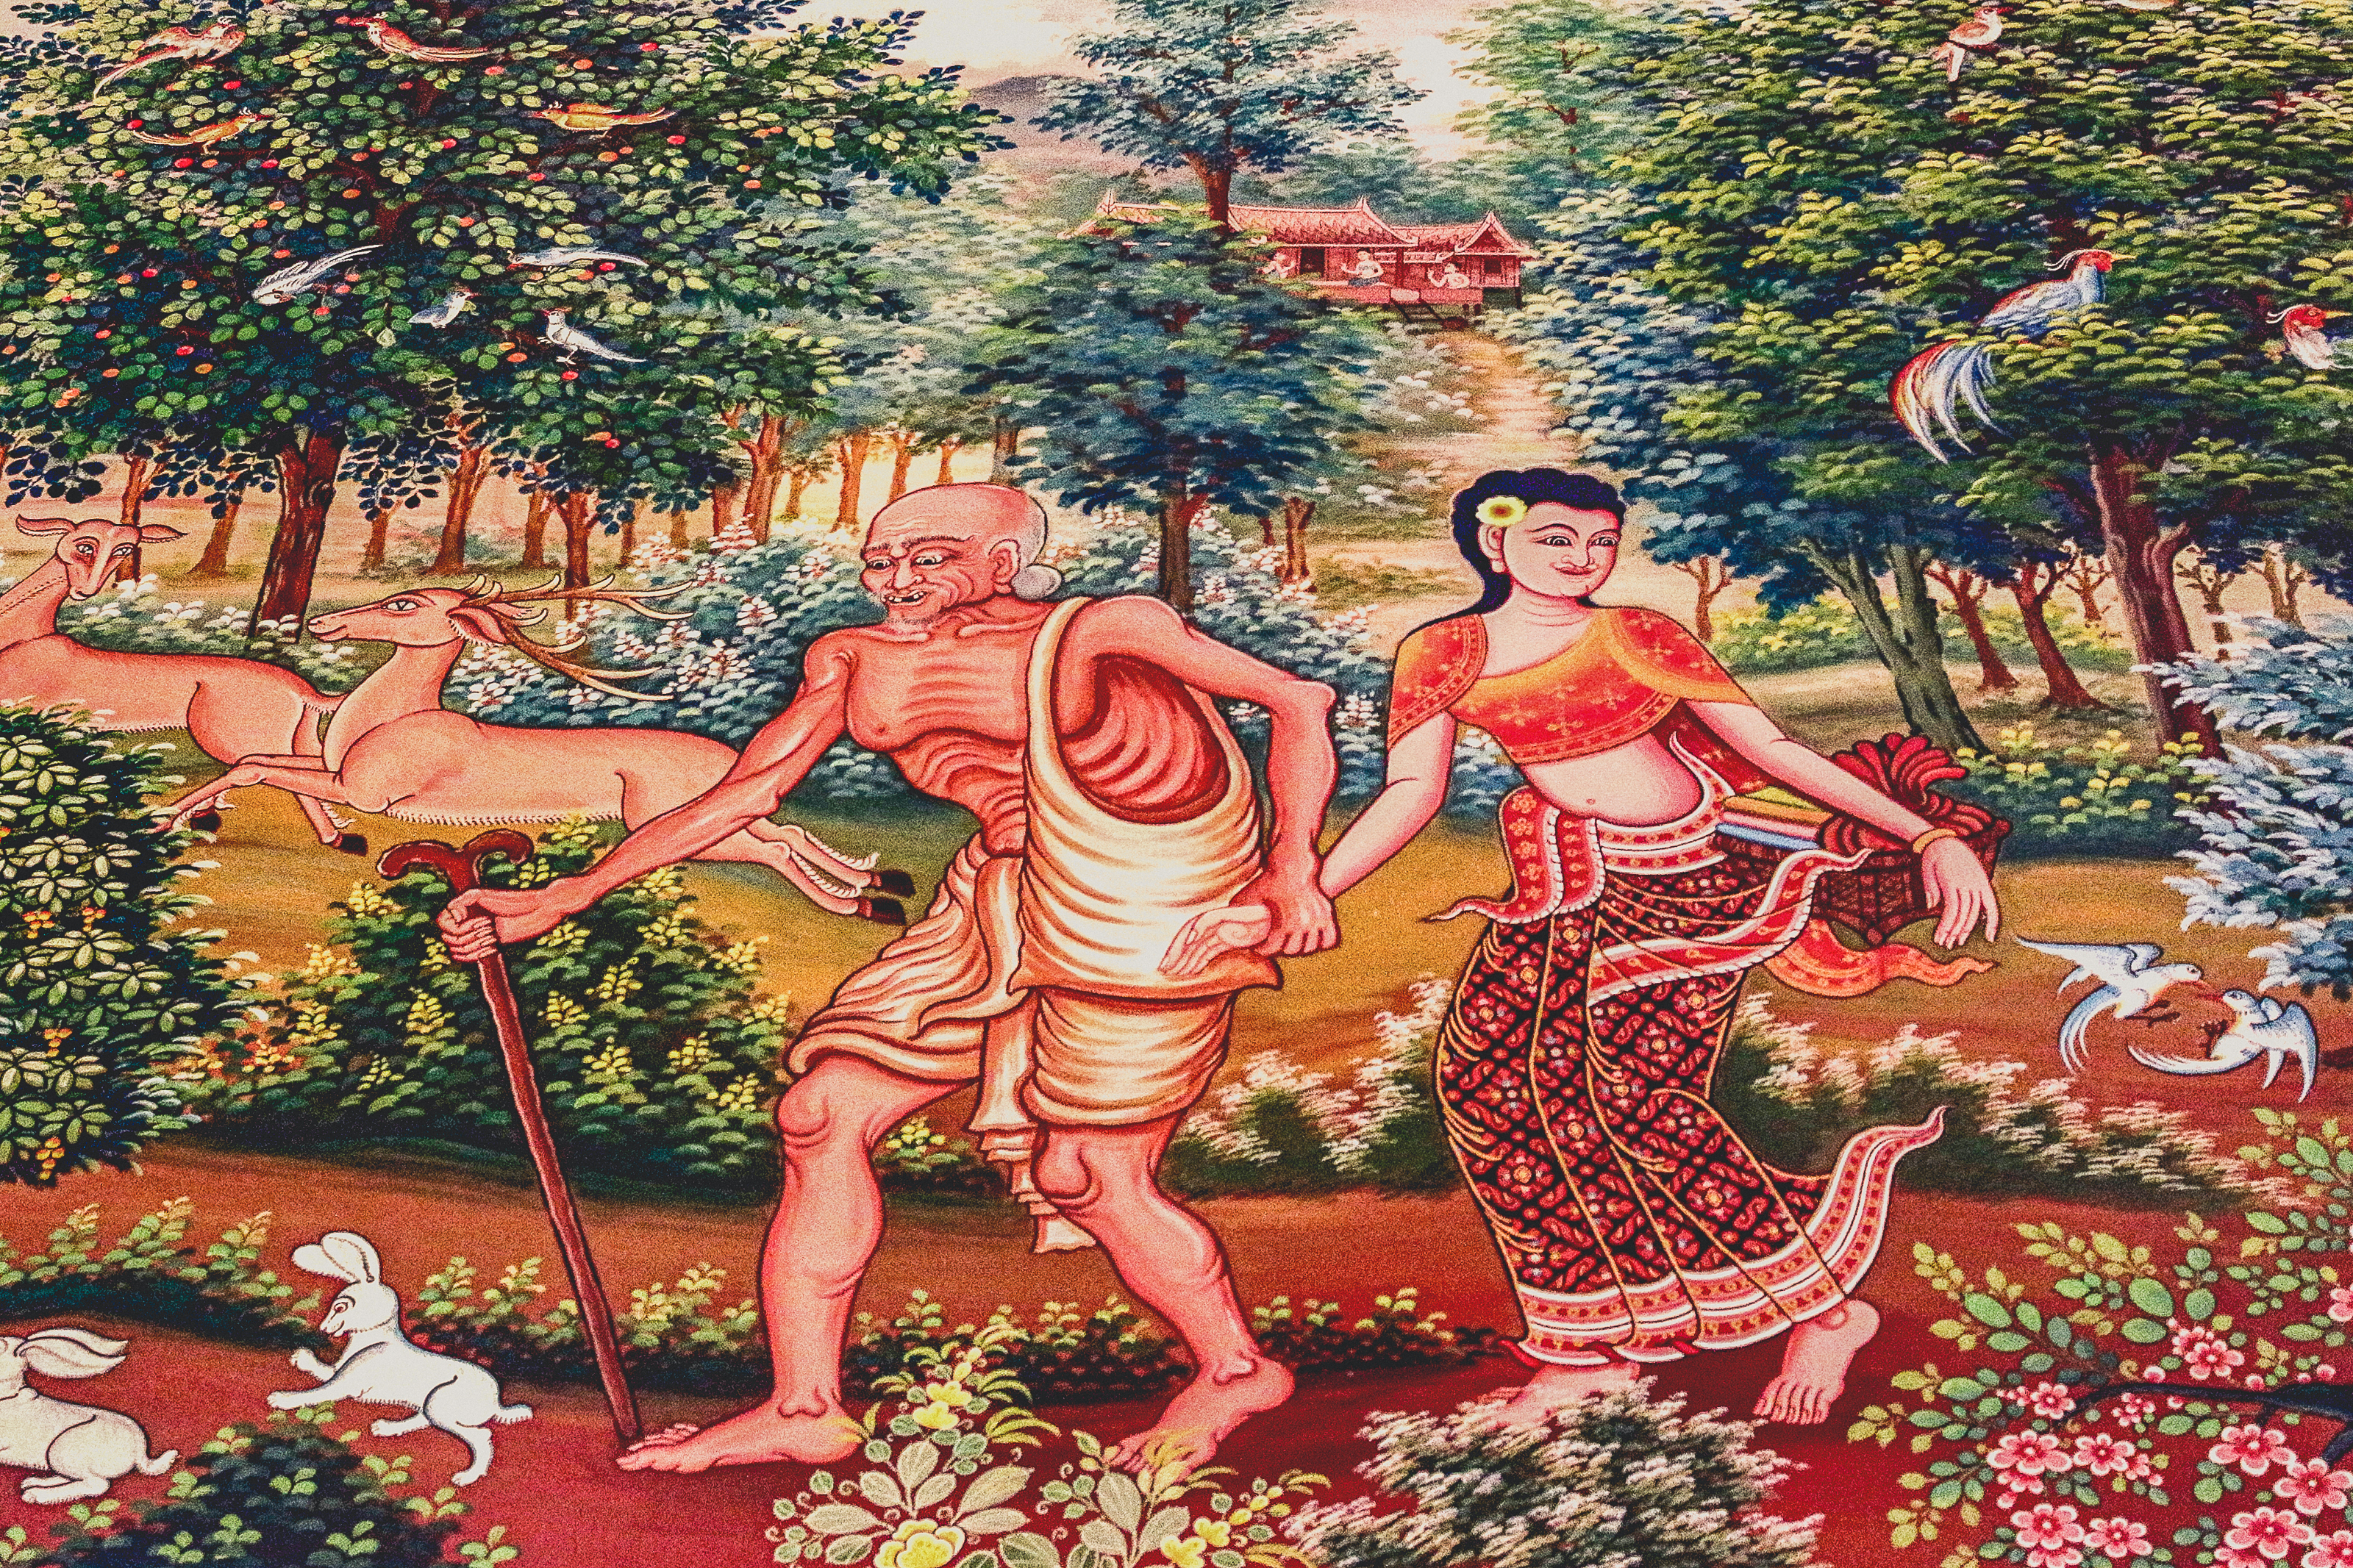
design, background, art, temple, wall, thailand, old, detail, style, religion, paint, thai, ancient, asian, traditional, texture, antique, decoration, culture, pattern, image, asia, travel, architecture, wat, building, history, vintage, abstract, buddhism, tree, flower, painting, tapestry, plant, recreation, artwork